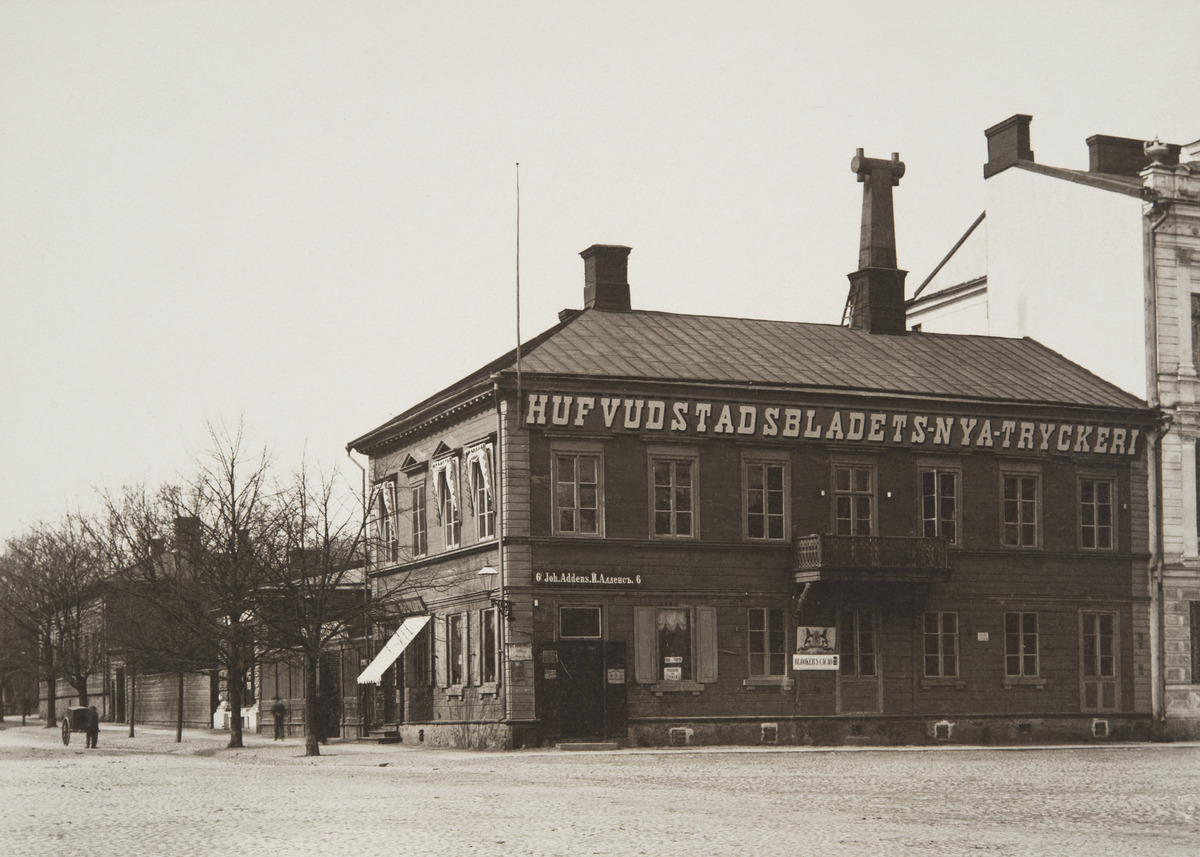
Läntinen Heikinkatu 6
sisällön kuvaus: Läntinen Heikinkatu 6. Bulevardi 1. (= Mannerheimintie 2. Bulevardi 1). Hufvudstadsbladets Nya Tryckeri, Hufvudstadsbladetin uusi kirjapaino. mustavalkoinen
Ajankohta: kuvausaika 1889
Paikka: Suomi, Uusimaa, Helsinki, Kamppi Helsinki, Helsinki
Aiheet: Hufvudstadsbladets Nya Tryckeri - Hufvudstadsbladetin Uusi Kirjapaino, kirjapainot, kadut, sanomalehdet, toimitustyö